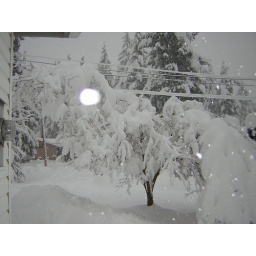
Poor little tree by side of the house - pregnant with snow!